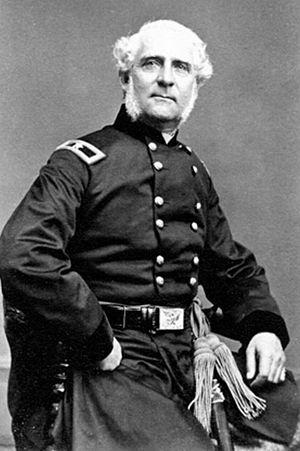
James Samuel Wadsworth est un major général de l'Union. Il est enterré à Geneseo, État de New York.